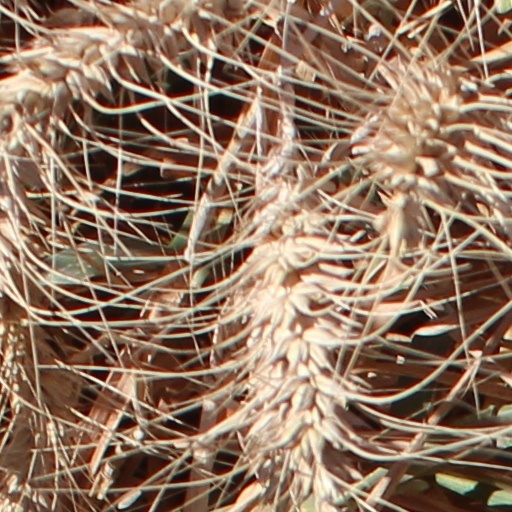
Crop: wheat